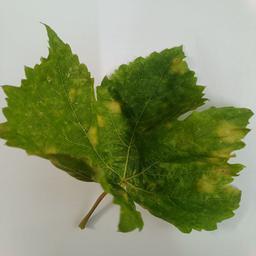
Label: Downy Mildew